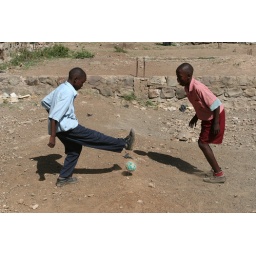
Children play with a ball made out of plastic bags and string in the Mathare slum, Kenya.